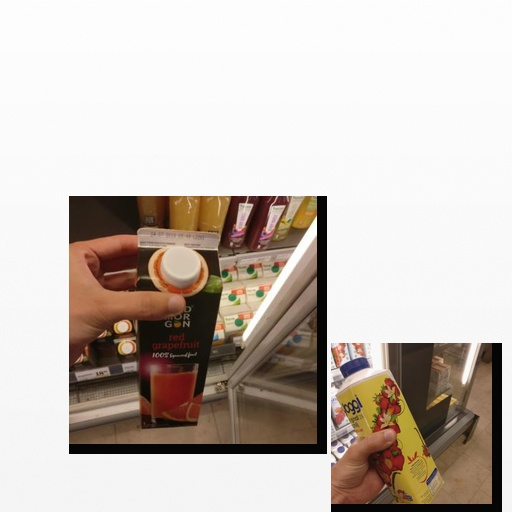
Food items: strawberry_yogurt, red_grapefruit_juice